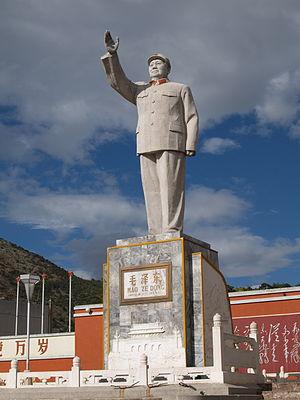
Le maoïsme est un courant du communisme développé au XXᵉ siècle par Mao Zedong, chef du Parti communiste chinois, qui arrive au pouvoir en Chine dès 1949, au terme d'une longue guerre civile contre le Guomindang et d'une guerre contre l'empire du Japon. Comme Lénine dit avoir adapté les théories de Karl Marx à la Russie, Mao déclare adapter les théories de Marx et de Lénine à la situation politique et économique de la Chine du XXᵉ siècle. Au sortir de la Seconde Guerre mondiale, Mao affirme vouloir émanciper la population chinoise à la fois de l'impérialisme occidental et du confucianisme. Au moment de la rupture sino-soviétique, Mao se réclame d'une lecture « anti-révisionniste » du marxisme-léninisme et refuse de suivre un processus parallèle à la déstalinisation, poussant la Chine encore plus loin sur la voie du quadrillage total de la société par le Parti et du culte de sa personnalité. Le maoïsme, même si la tendance pro-soviétique reste très largement majoritaire au sein du communisme mondial, commence alors à la concurrencer, et de multiples groupes à travers le monde se réclament de Mao et de sa vision tiers-mondiste et « anti-impérialiste ».